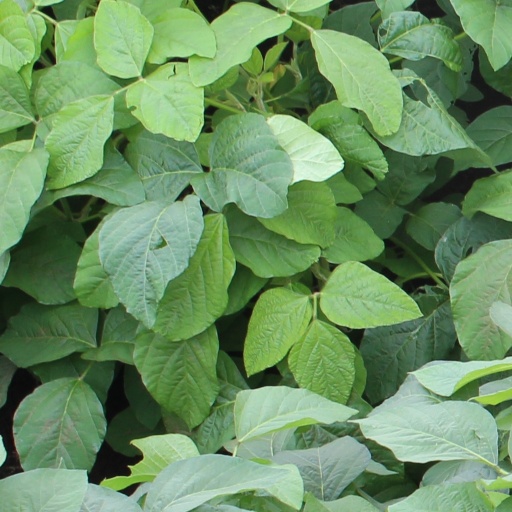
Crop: soybean